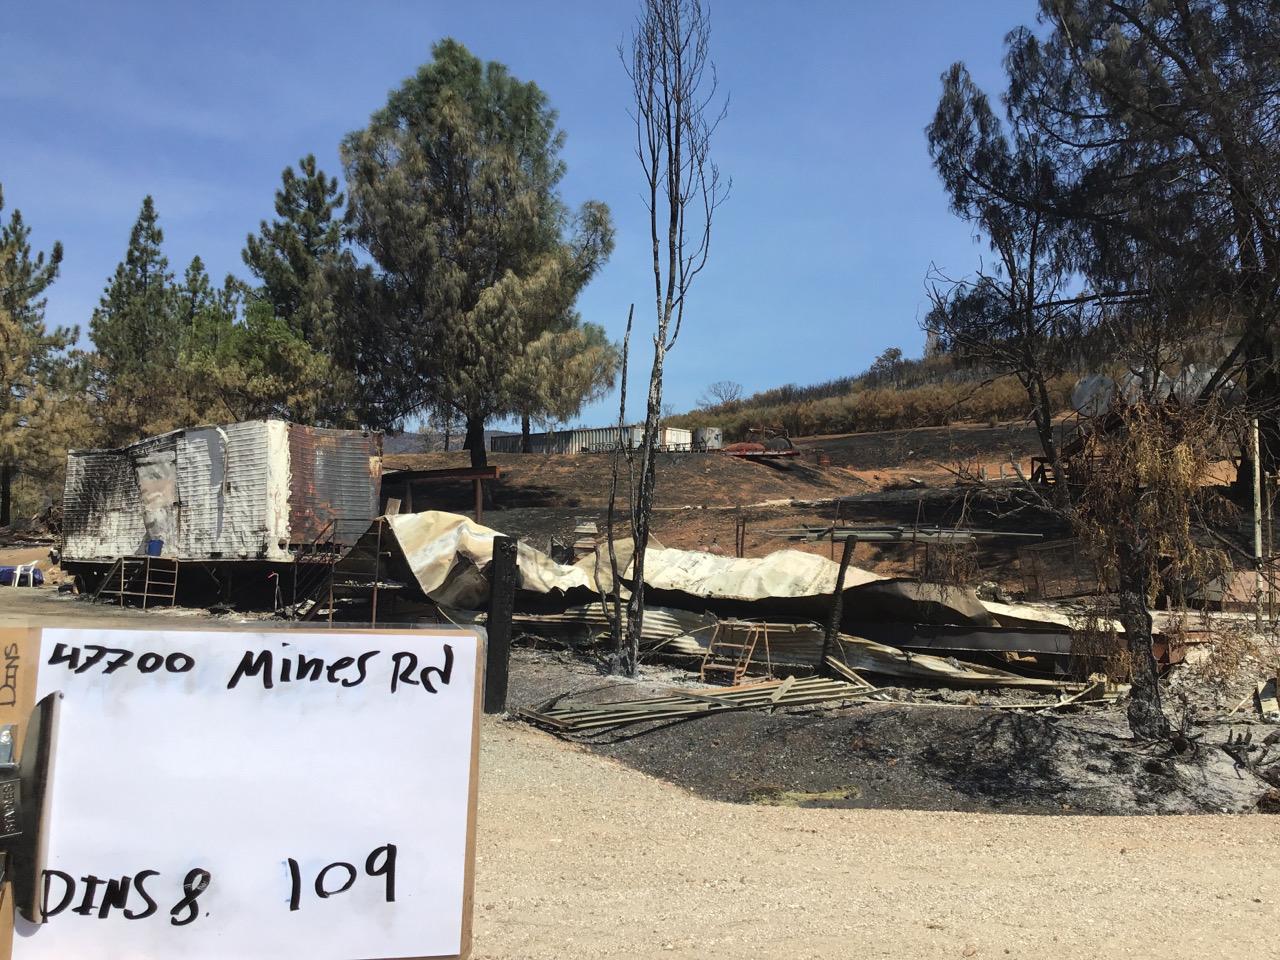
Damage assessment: destroyed